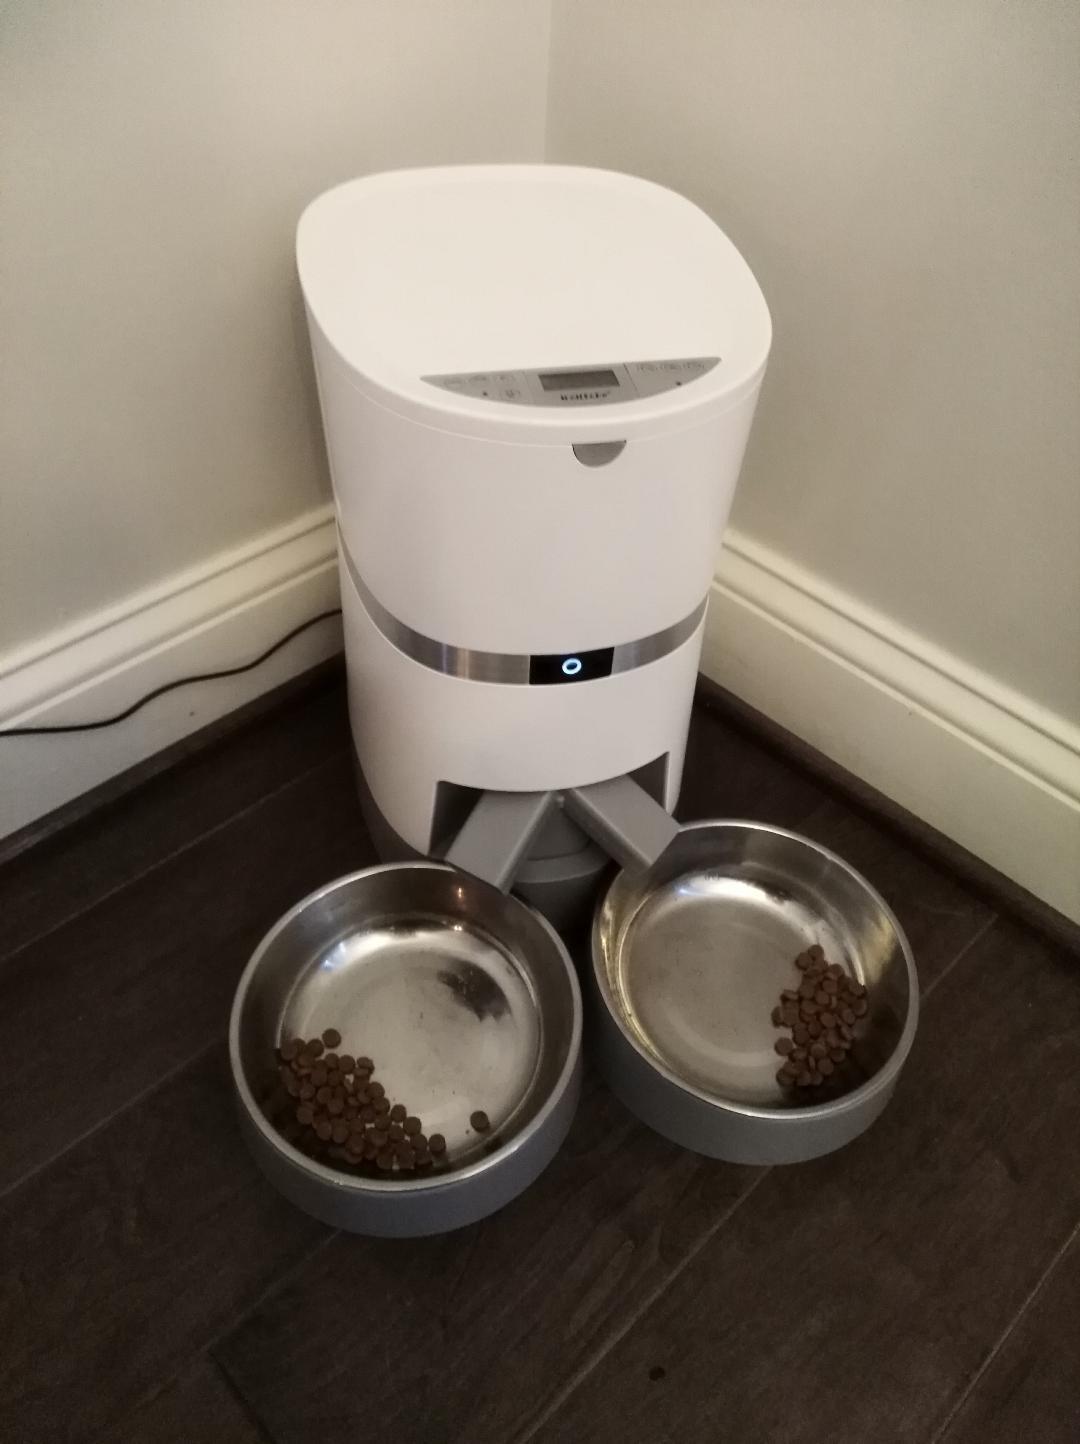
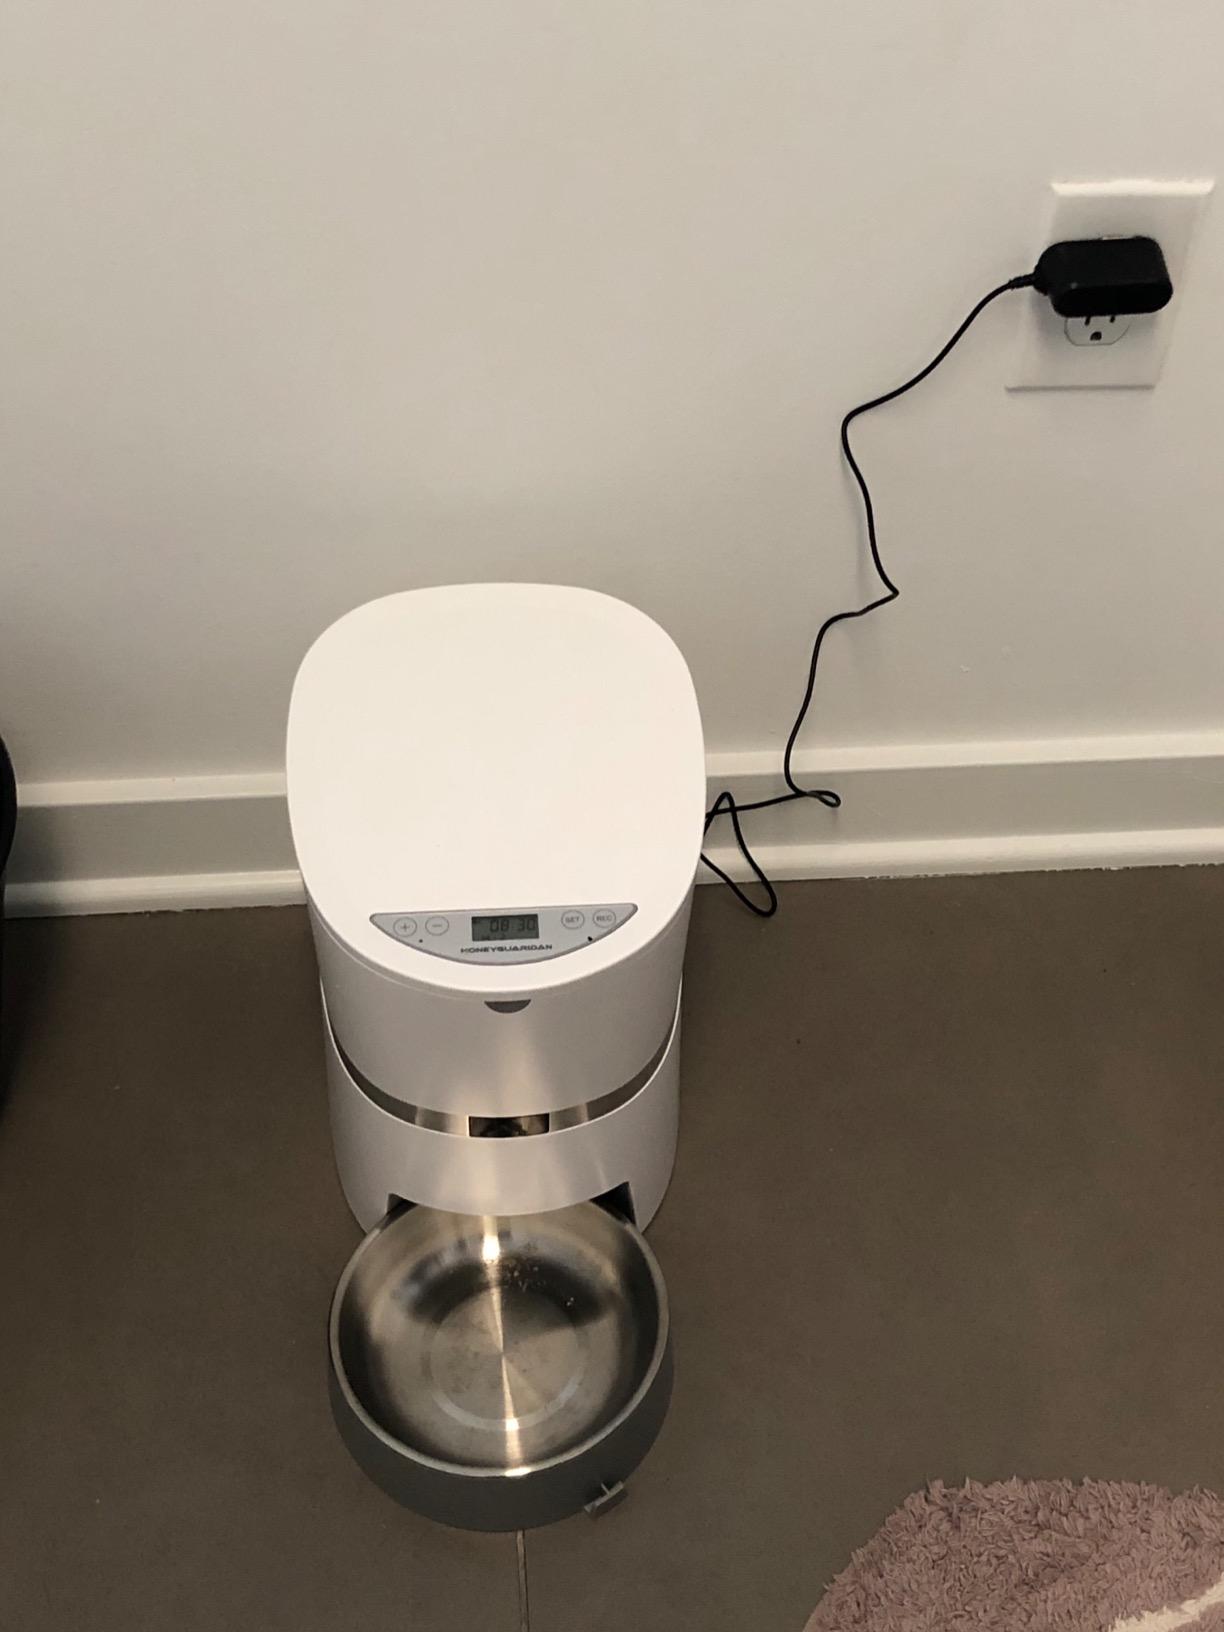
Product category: items_feeder
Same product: no